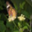
Label: butterfly